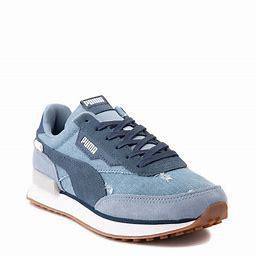
Brand: Puma
Model: Future Rider